Yann Gross

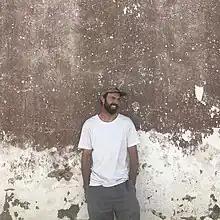
Gross in 2019

"The Jungle Book: Contemporary Stories of the Amazon and its Fringe" "contains a collection of stories that demystify Amazonia, probing fiction and reality to both play with the perceived stereotypes and convey the contemporary lived experiences of the local inhabitants." It won the Dummy Book Award at Rencontres d'Arles in 2015.